Devdas

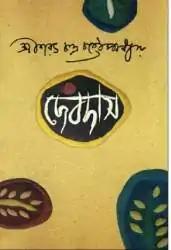
"Devdas" – front cover

Devdas (transliterated as "Dēbôdās") is a Bengali romance novel written by Sarat Chandra Chattopadhyay. The story pivots a tragic triangle linking Devdas, an archetypal lover in viraha (separation); Paro, his forbidden childhood love; and Chandramukhi, a reformed courtesan (tawaif). Devdas has been adapted on screen 20 times for film and 5 times for single song.